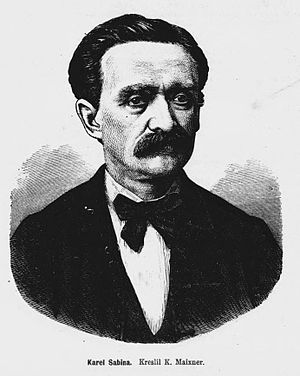
Karel Sabina
Karel Sabina var en tjekkisk forfatter. I 1849 blev han dømt til døden fordi han havde støttet den russiske revolution. I 1857 blev han benådet, og løsladt fra fængselet. Han arbejdede som spion for politiet og spionerede mest mod tjekkiske patrioter.